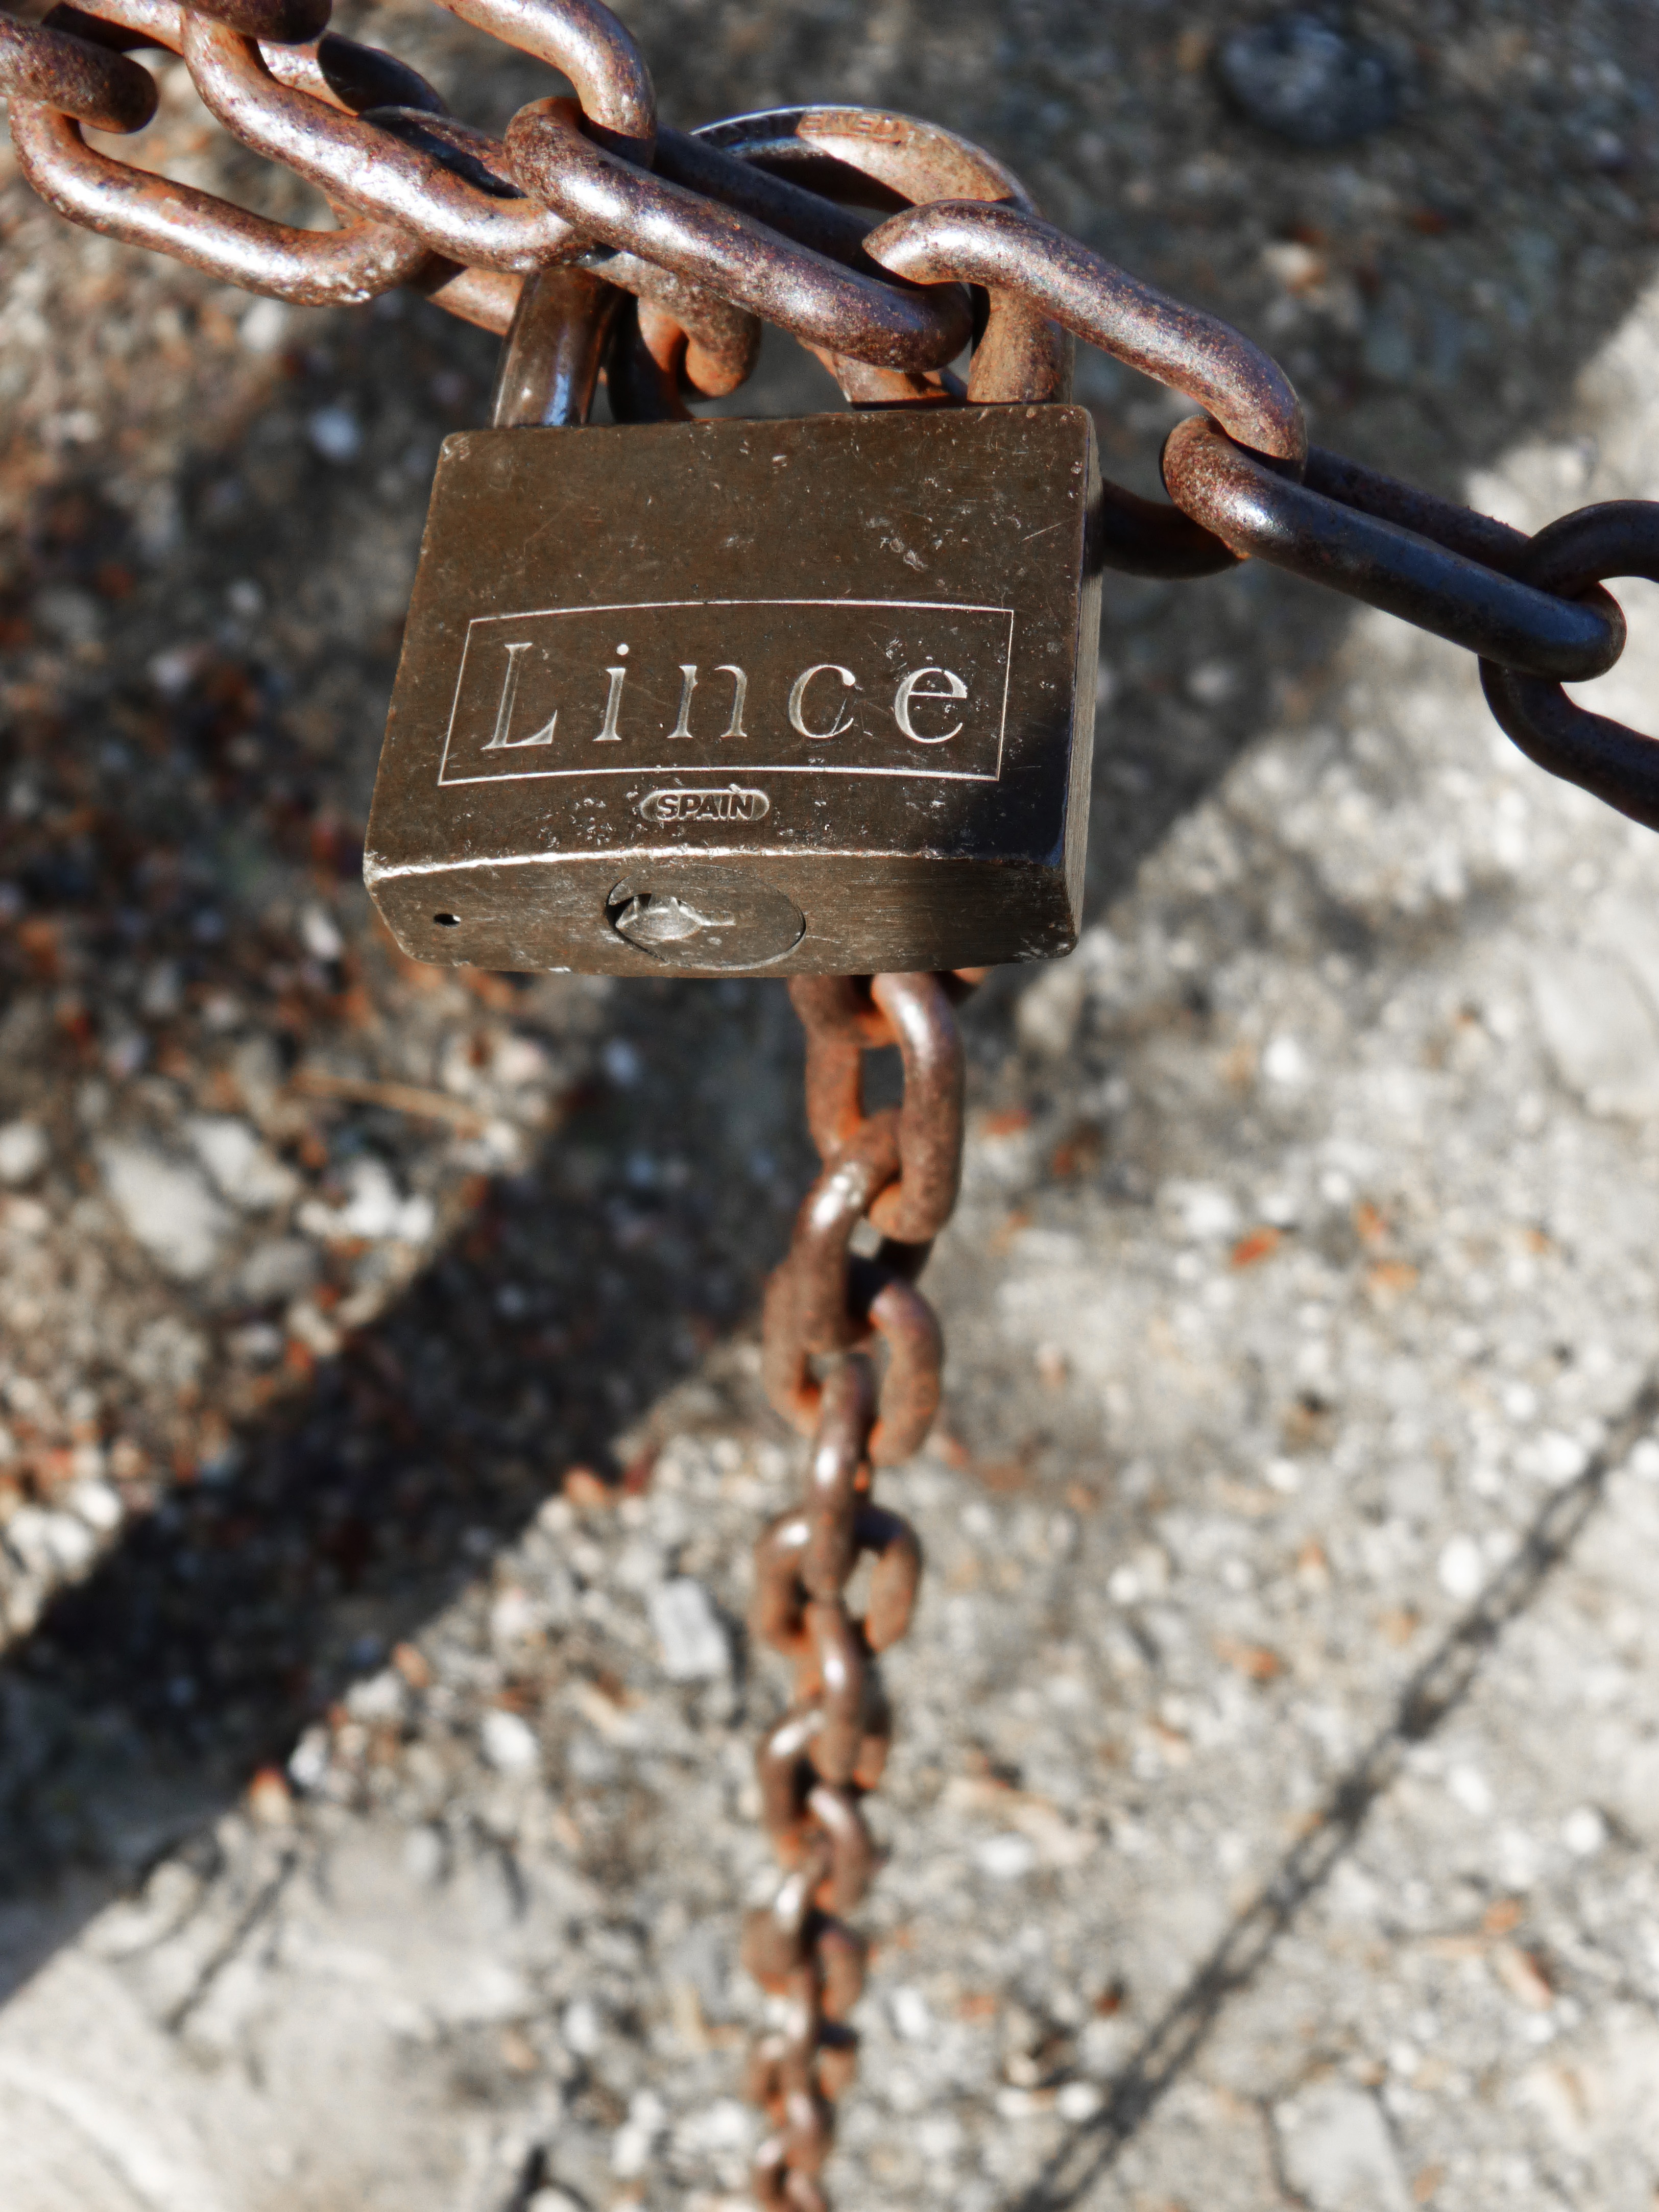
hand, wood, string, chain, symbol, metal, material, padlock, closed, iron, metaphor